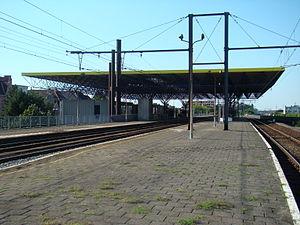
Roeselare (Flandre occidentale, Belgique) Train station NMBS of Roeselare
La gare de Roulers est une gare ferroviaire belge de la ligne 66, de Bruges à Courtrai, située à proximité du centre de la ville de Roulers dans la province de Flandre-Occidentale en Région flamande.